Mediterranean Steps

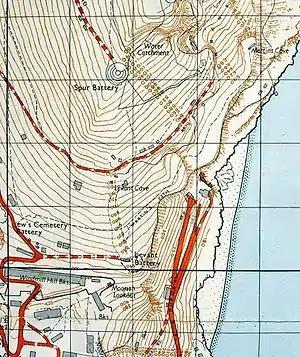
South east section of a 1961 military map of Gibraltar showing where Martin's Path joins Mediterranean Steps

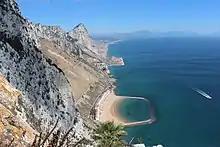
View of the Rock of Gibraltar from the Mediterranean Steps

The Mediterranean Steps were built as part of the military communications system built by the British to allow access to their various defence posts at the southern end of the Rock. At the highest point of the steps are the two 9.2 inch guns of Lord Airey's Battery and O'Hara's Battery. Other gun emplacements and ancillary buildings dating back to World War II are evident along the route.